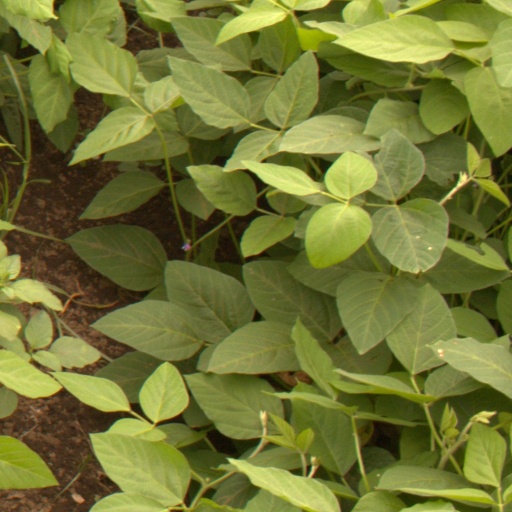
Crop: soybean